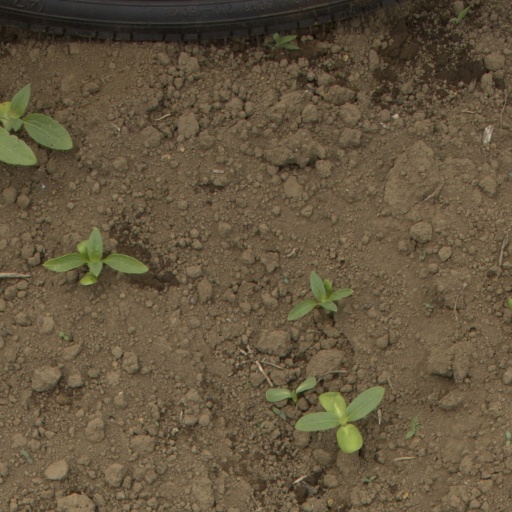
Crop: Jerusalem artichoke